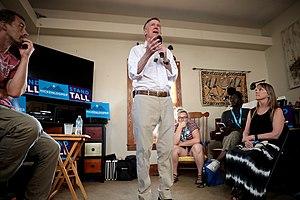
John Wright Hickenlooper, Jr., né le 7 février 1952 dans le comté de Montgomery, est un homme politique américain. Membre du Parti démocrate, il est maire de Denver de 2003 à 2011 puis gouverneur du Colorado de 2011 à 2019.